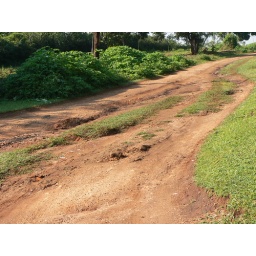
this is the road to the Tyler's house in Mbale, Uganda